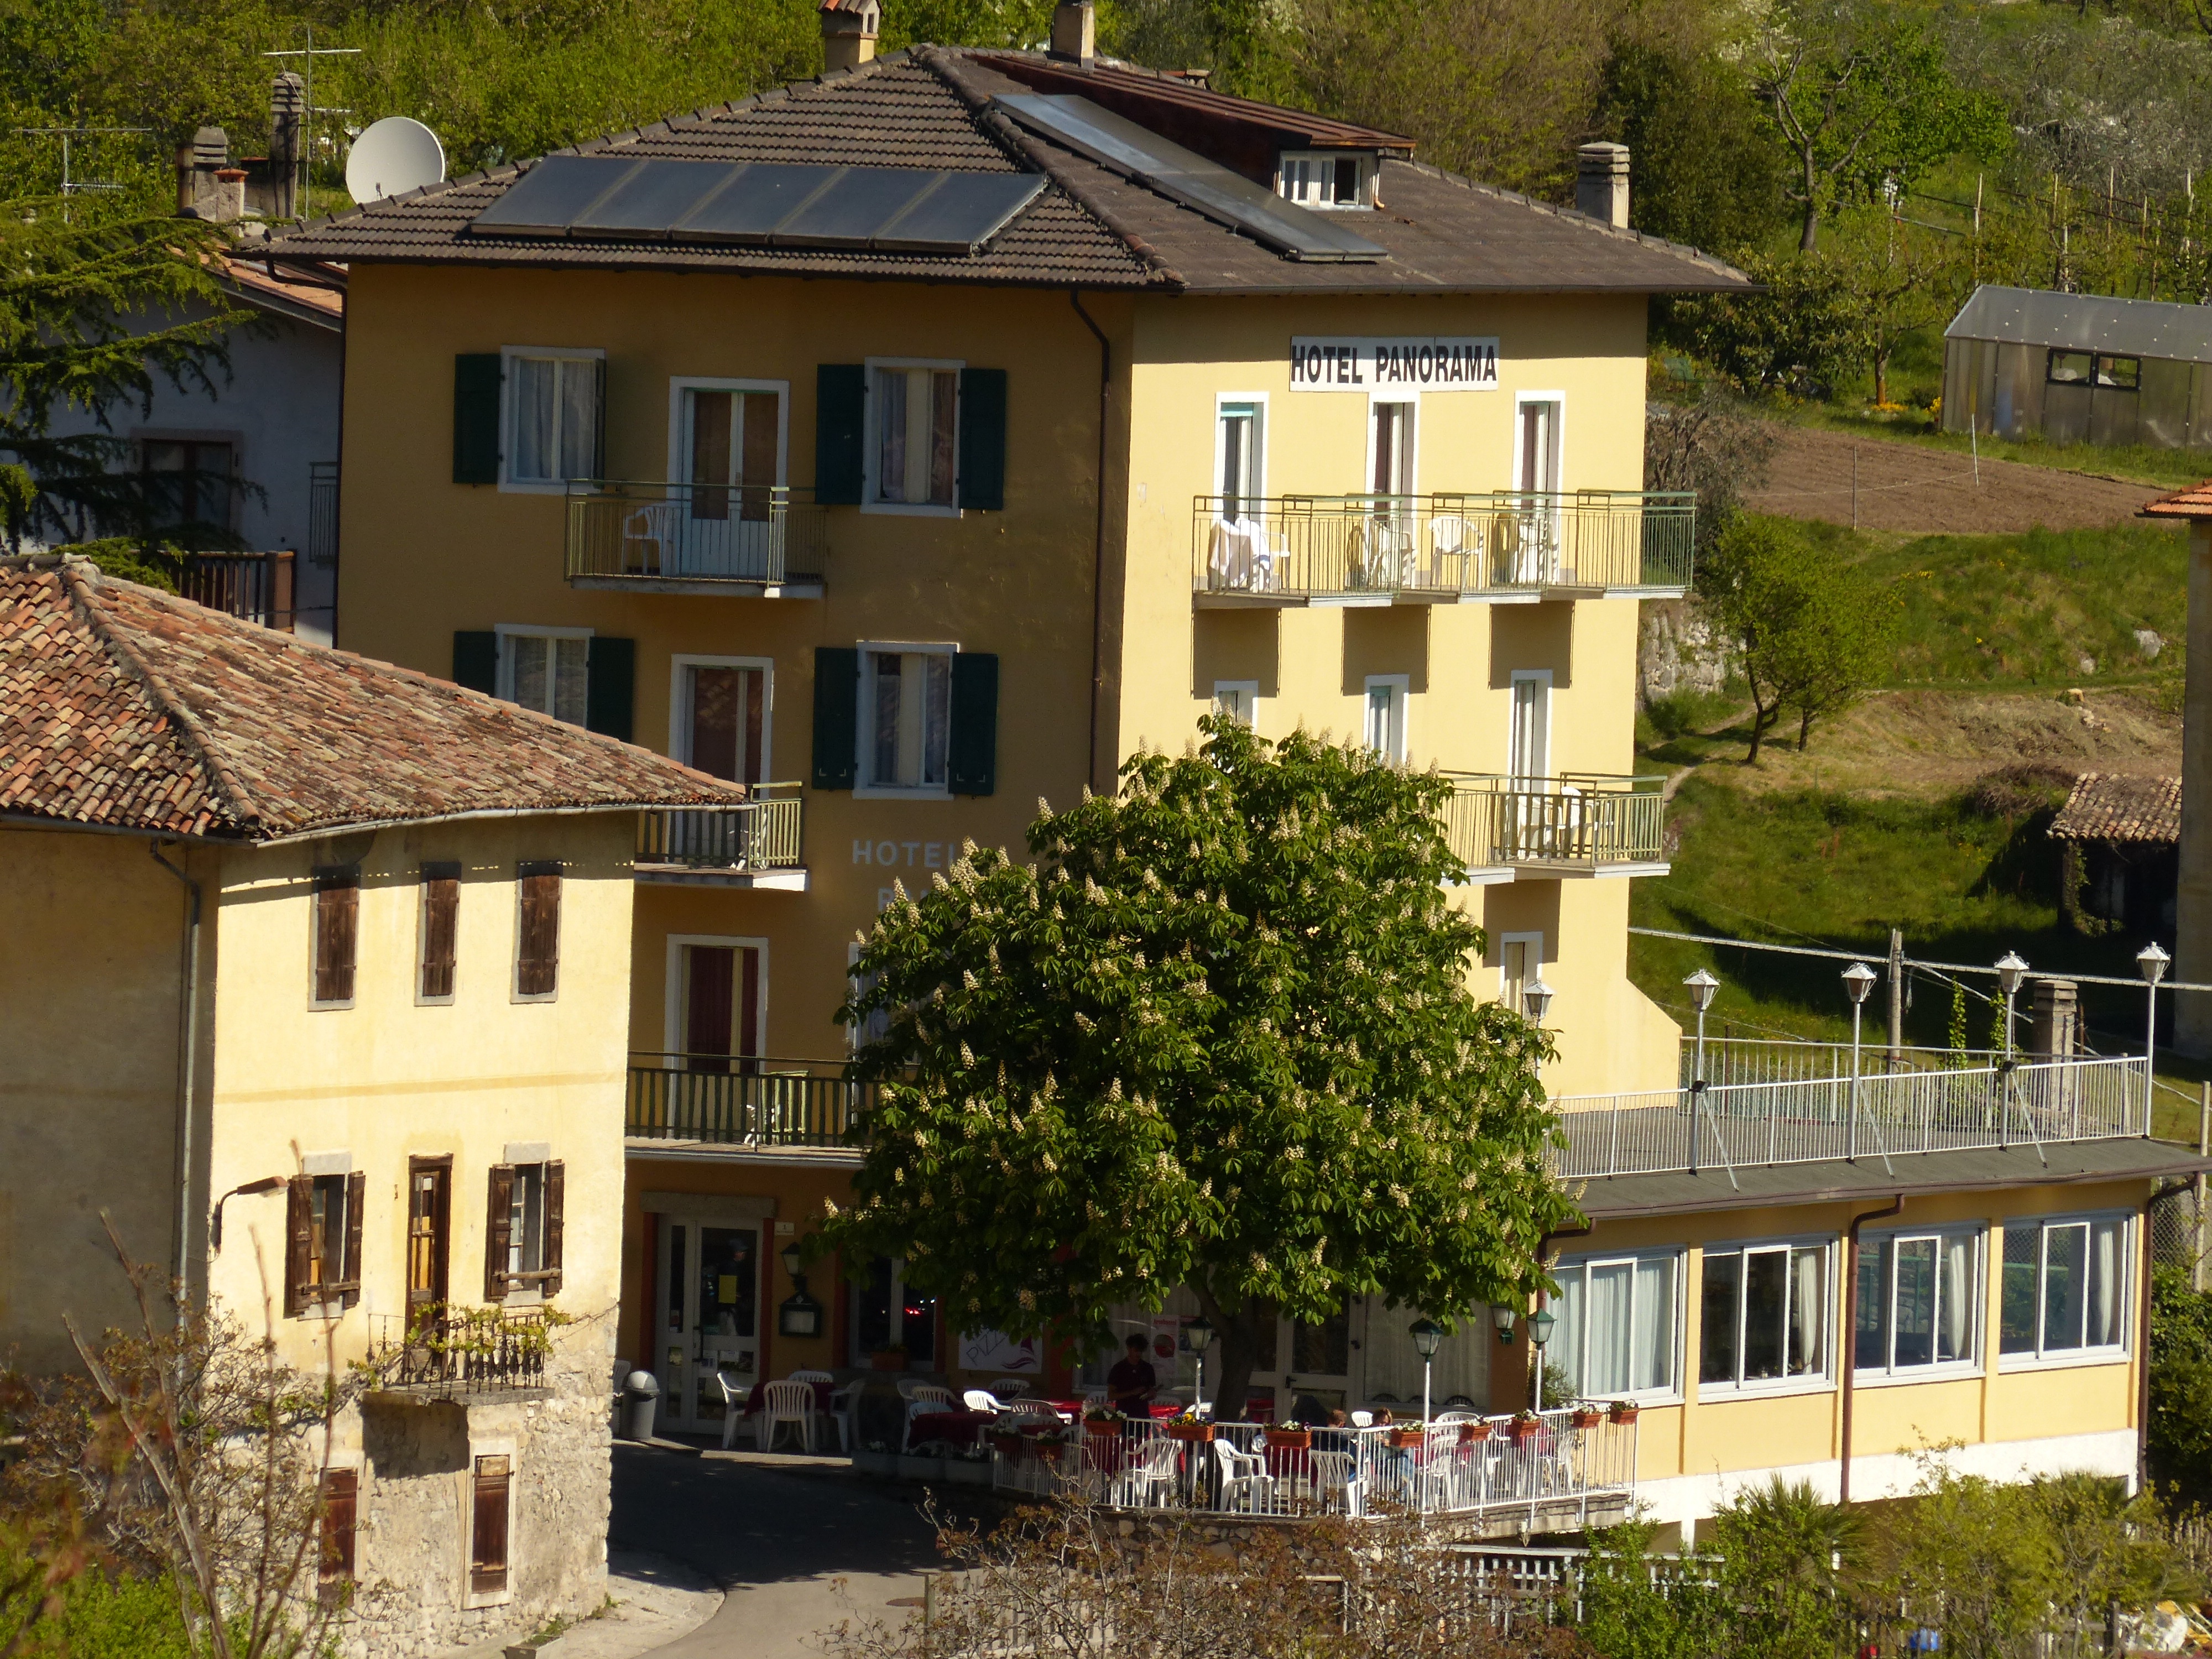
villa, mansion, house, town, building, home, village, suburb, cottage, italy, facade, property, apartment, waterway, garda, homes, farmhouse, estate, hotels, italian, neighbourhood, manor house, residential area, pregasina